Amandah Wilkinson

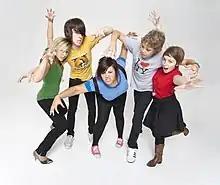
Wilkinson (centre) as a member of Operator Please, February 2007

While a secondary student at Elanora State High School in 2005 she canvassed fellow students to form a teen pop group, Operator Please. Alongside Wilkinson on lead vocals and guitar were Tim Commandeur on drums, Sarah-Jane Gardiner on keyboards, Stephanie Joske on violin and Ashley McConnell on bass guitar, who were all aged from 17 to 19. They entered and won a local Battle of the Bands competition, soon after Joske was replaced by Taylor Henderson on violin. As a member of Operator Please, Wilkinson co-wrote most of their tracks for both studio albums, "Yes Yes Vindictive" (2007) and "Gloves" (2010), and the associated singles and extended plays. She also co-produced "Gloves" with Justin Tresidder.